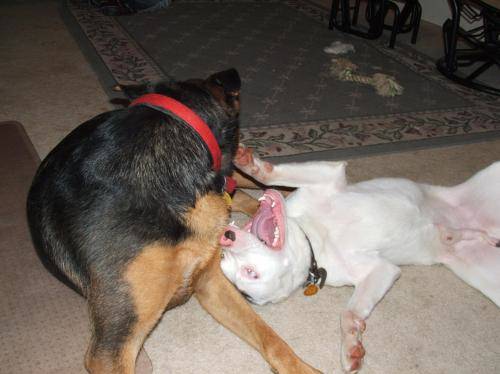
Label: dog